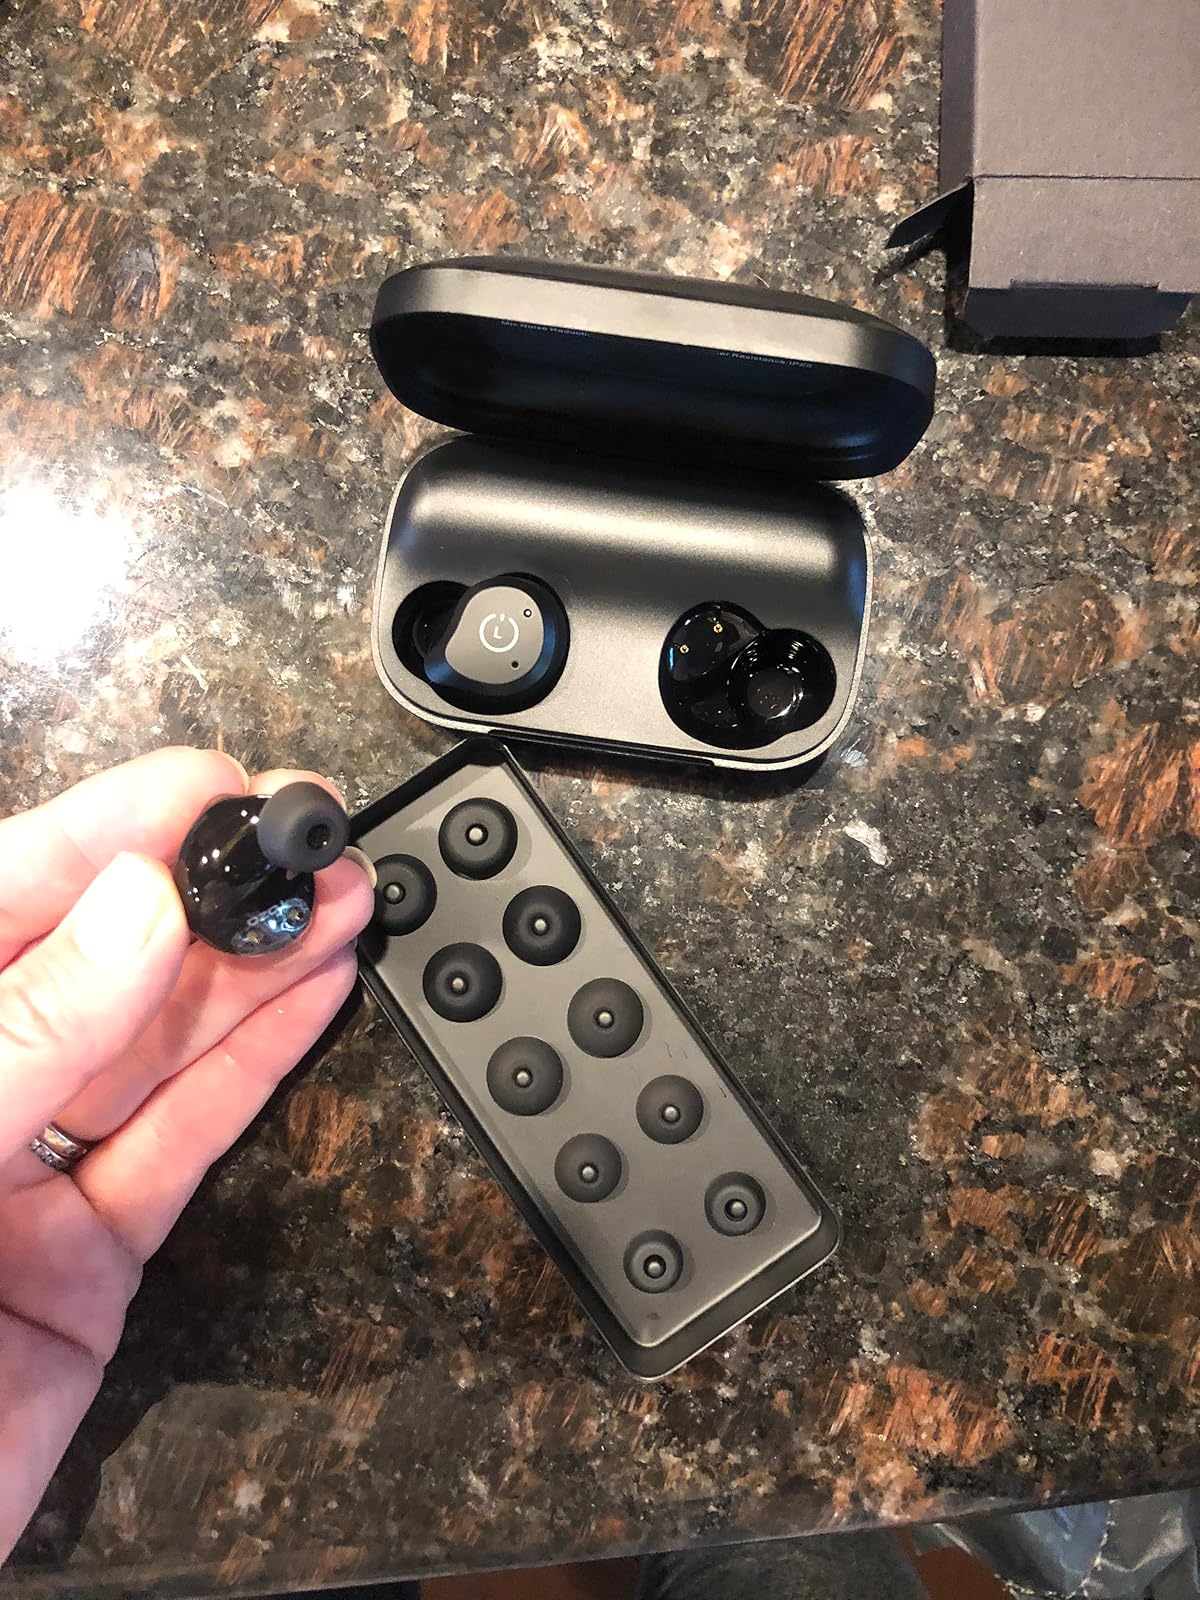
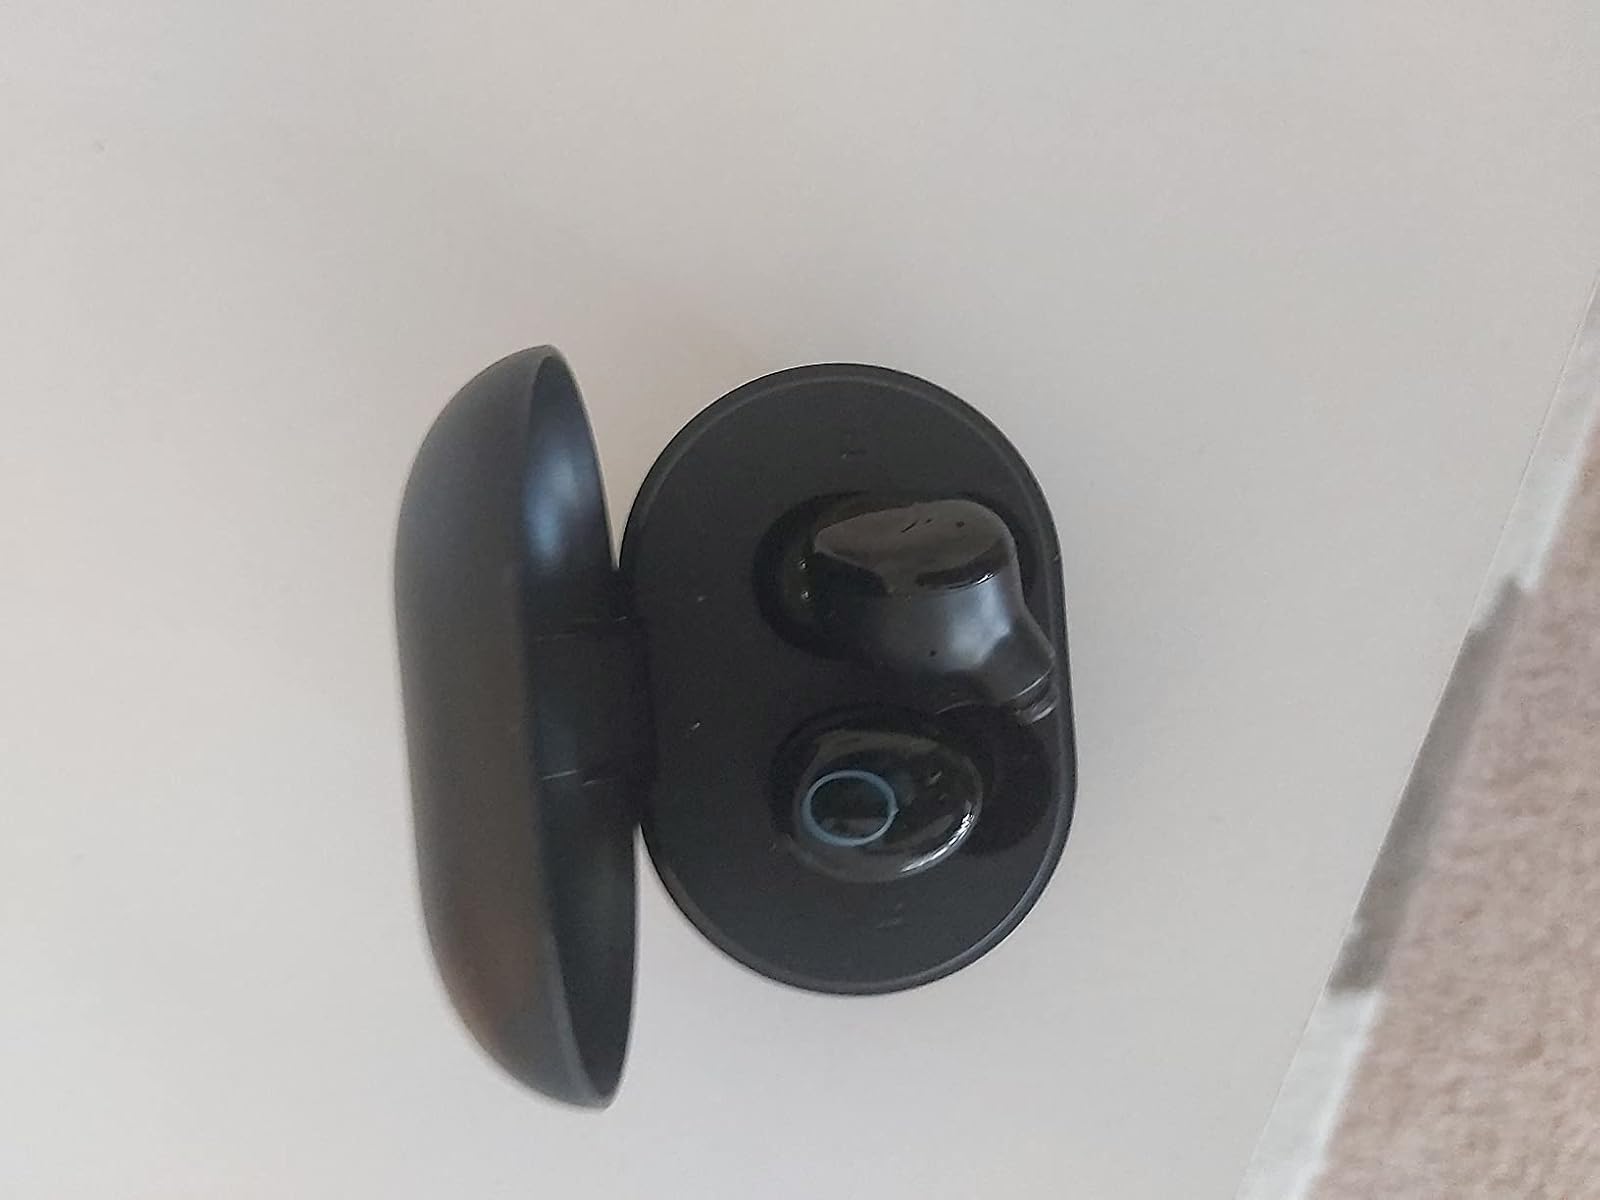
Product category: earbuds
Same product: no